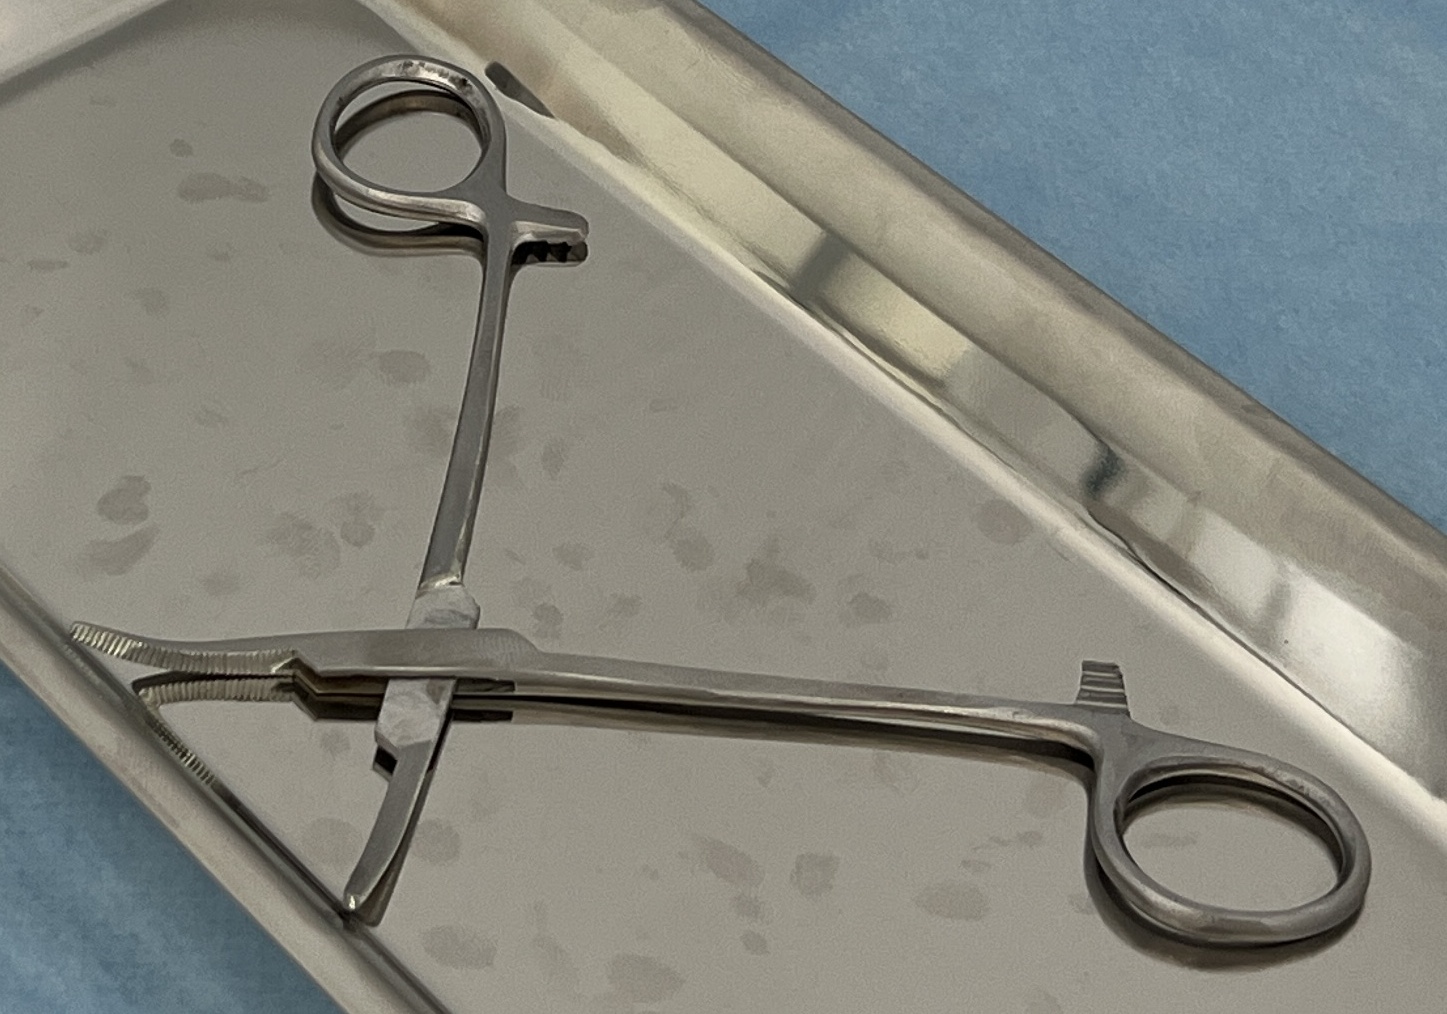
Hinged instrument state: open